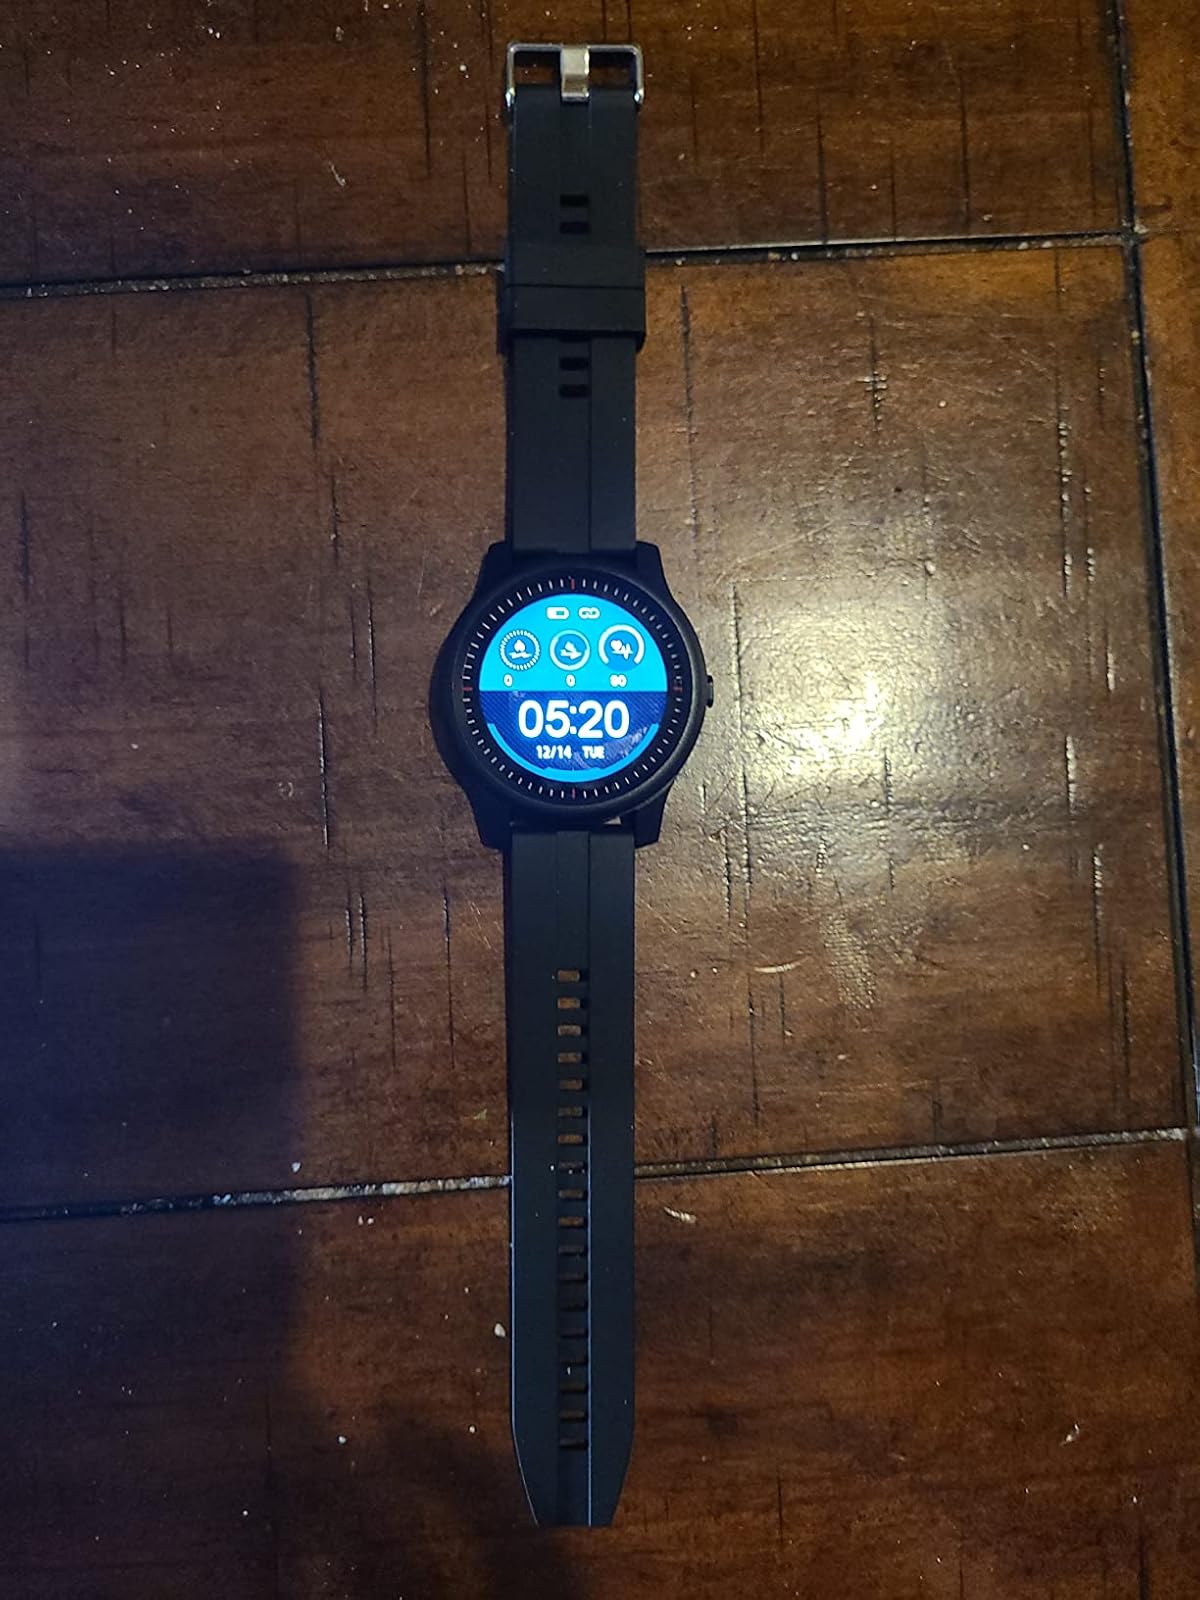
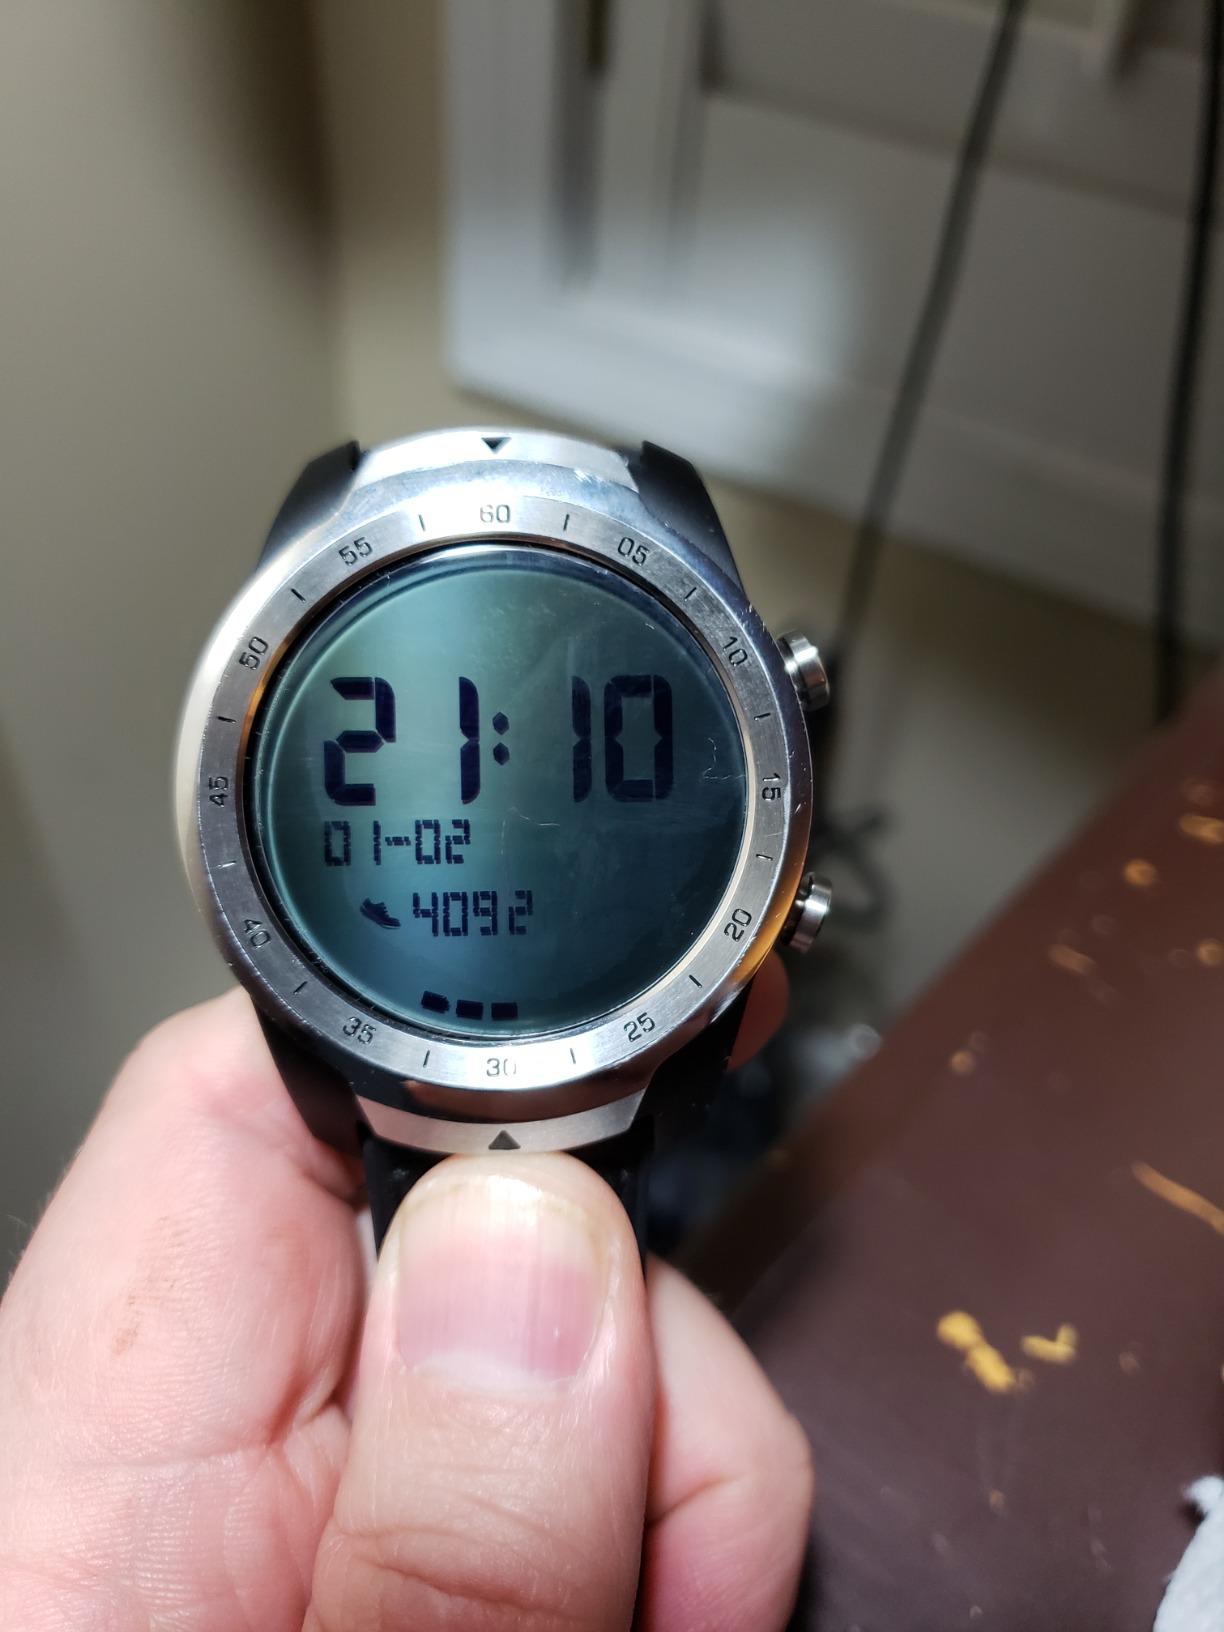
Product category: smartwatch
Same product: no